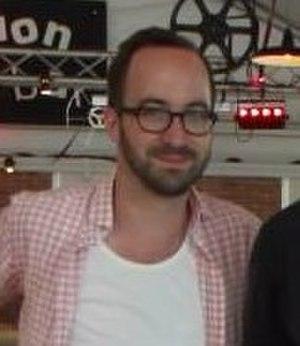
Saschka Unseld au Festival International du Film d'Animation d'Annecy le 10 juin 2013